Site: brandenburg
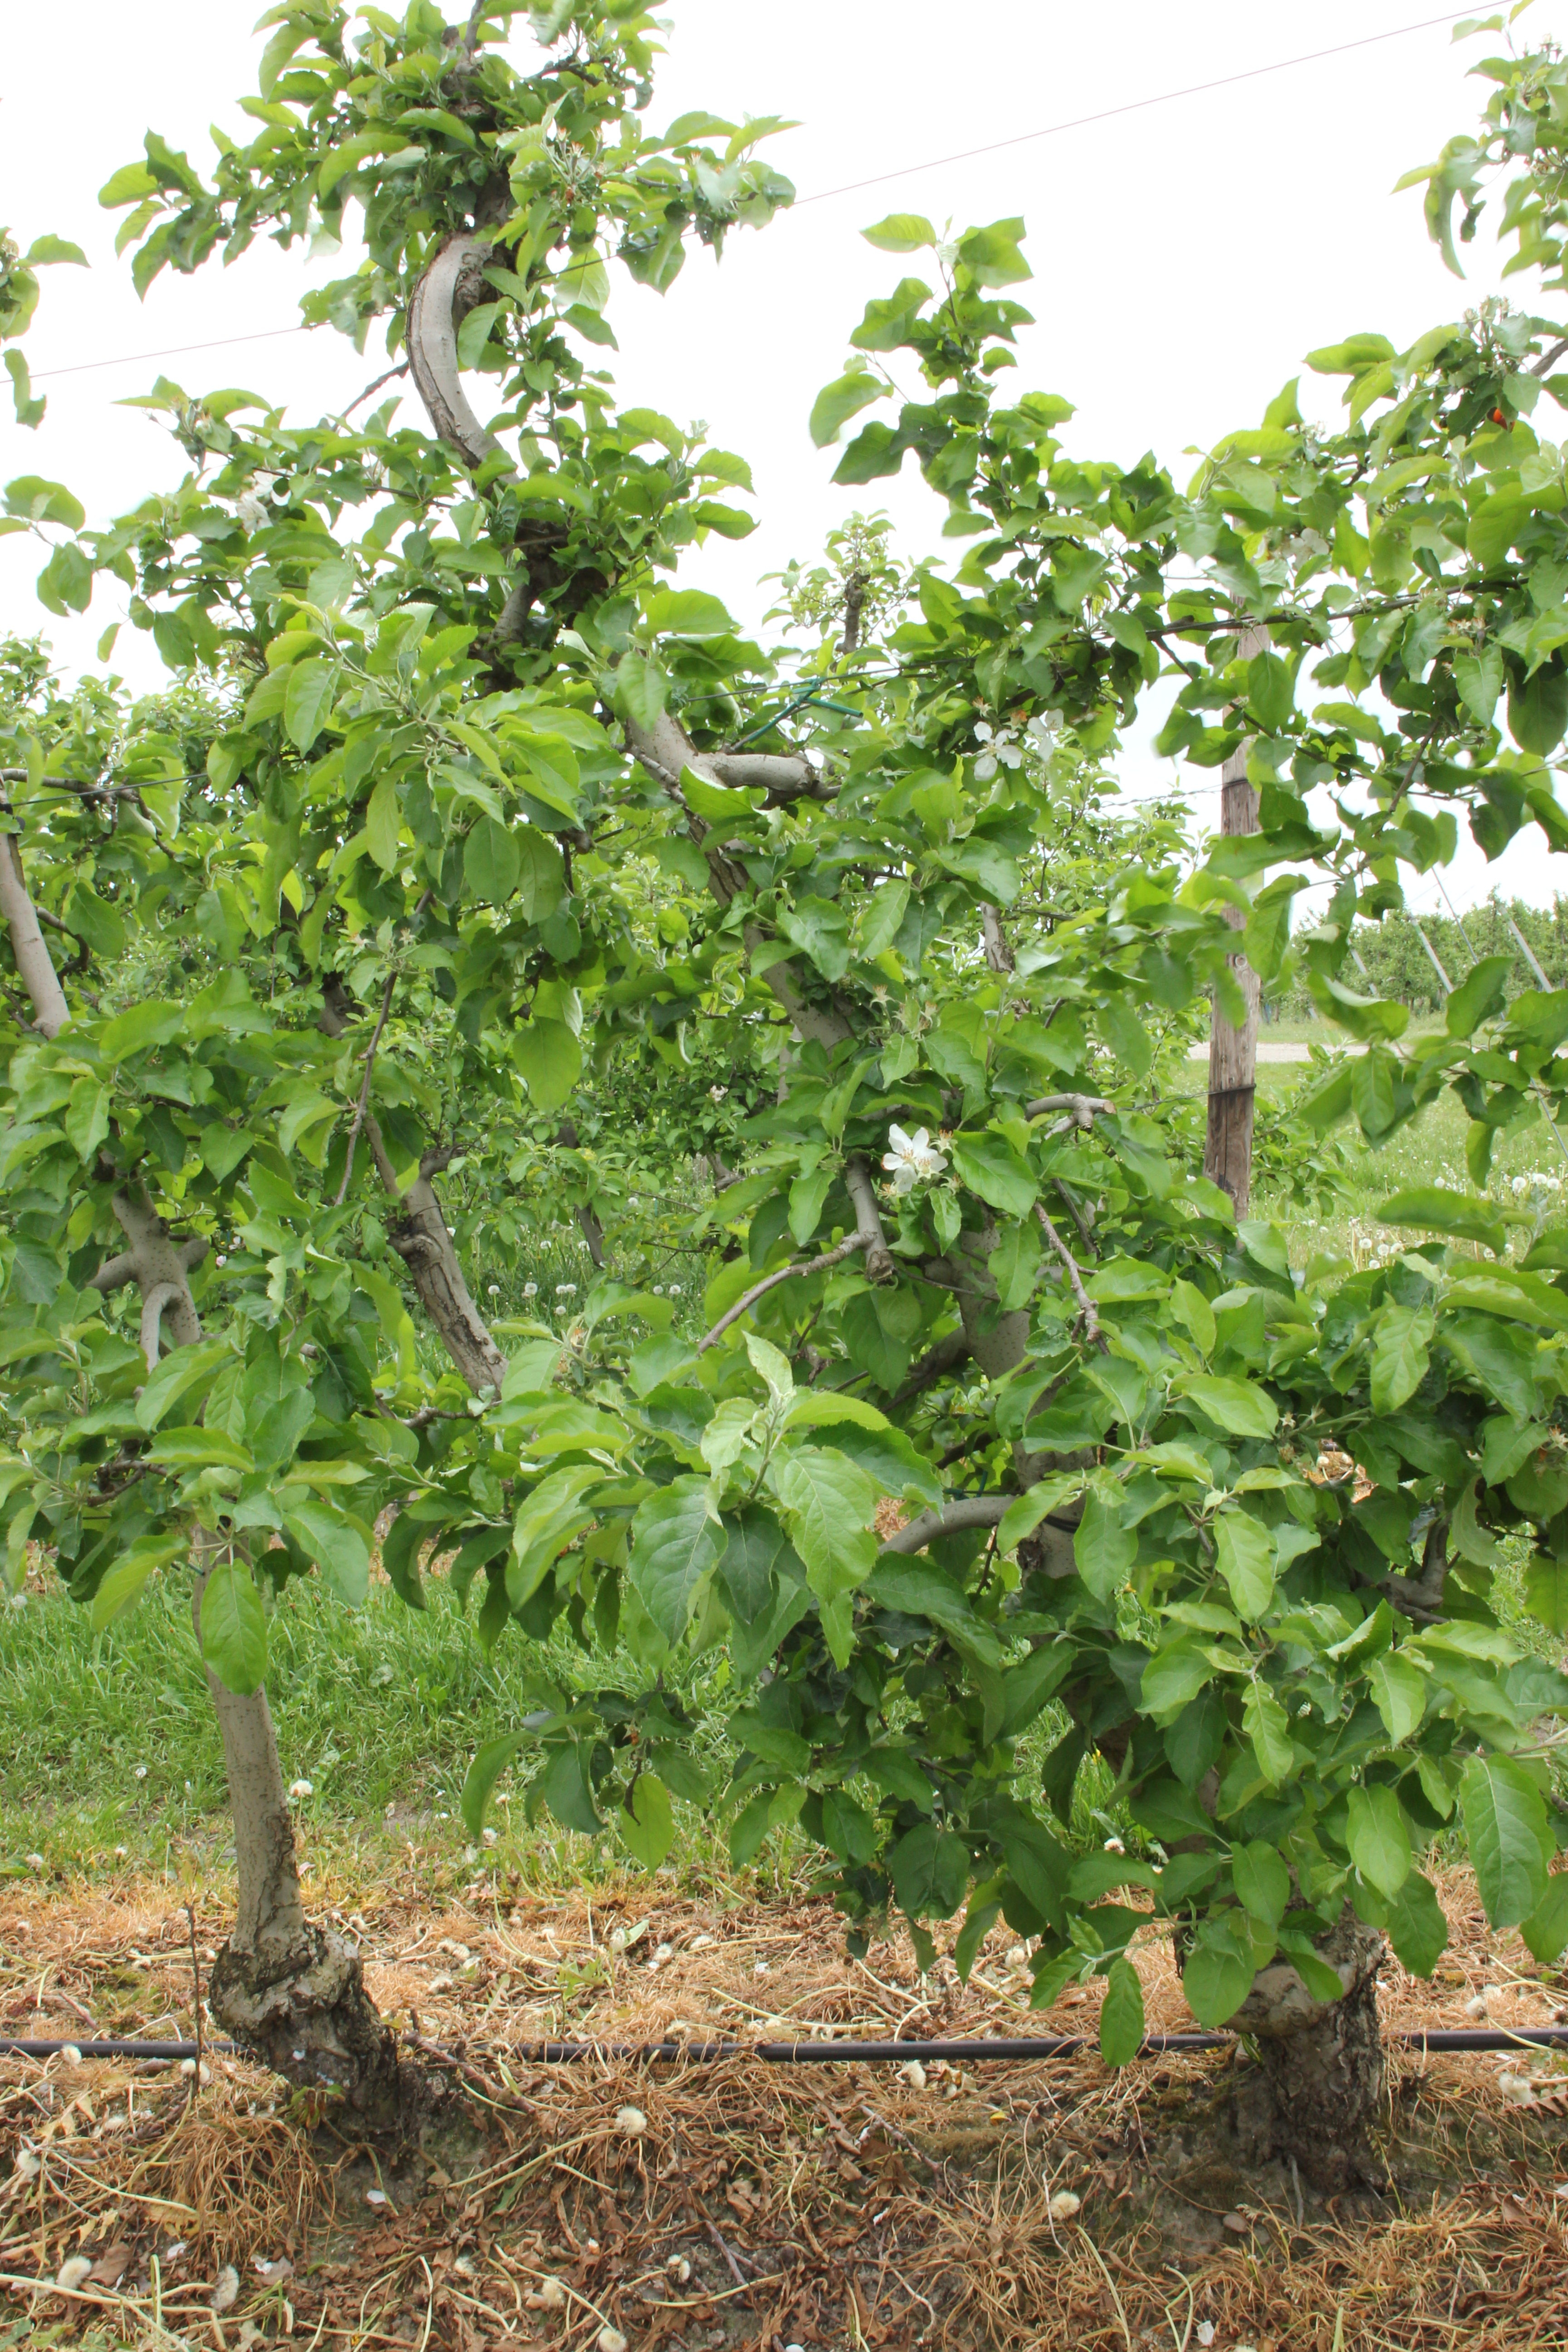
Growth stage (BBCH 67): Flowering